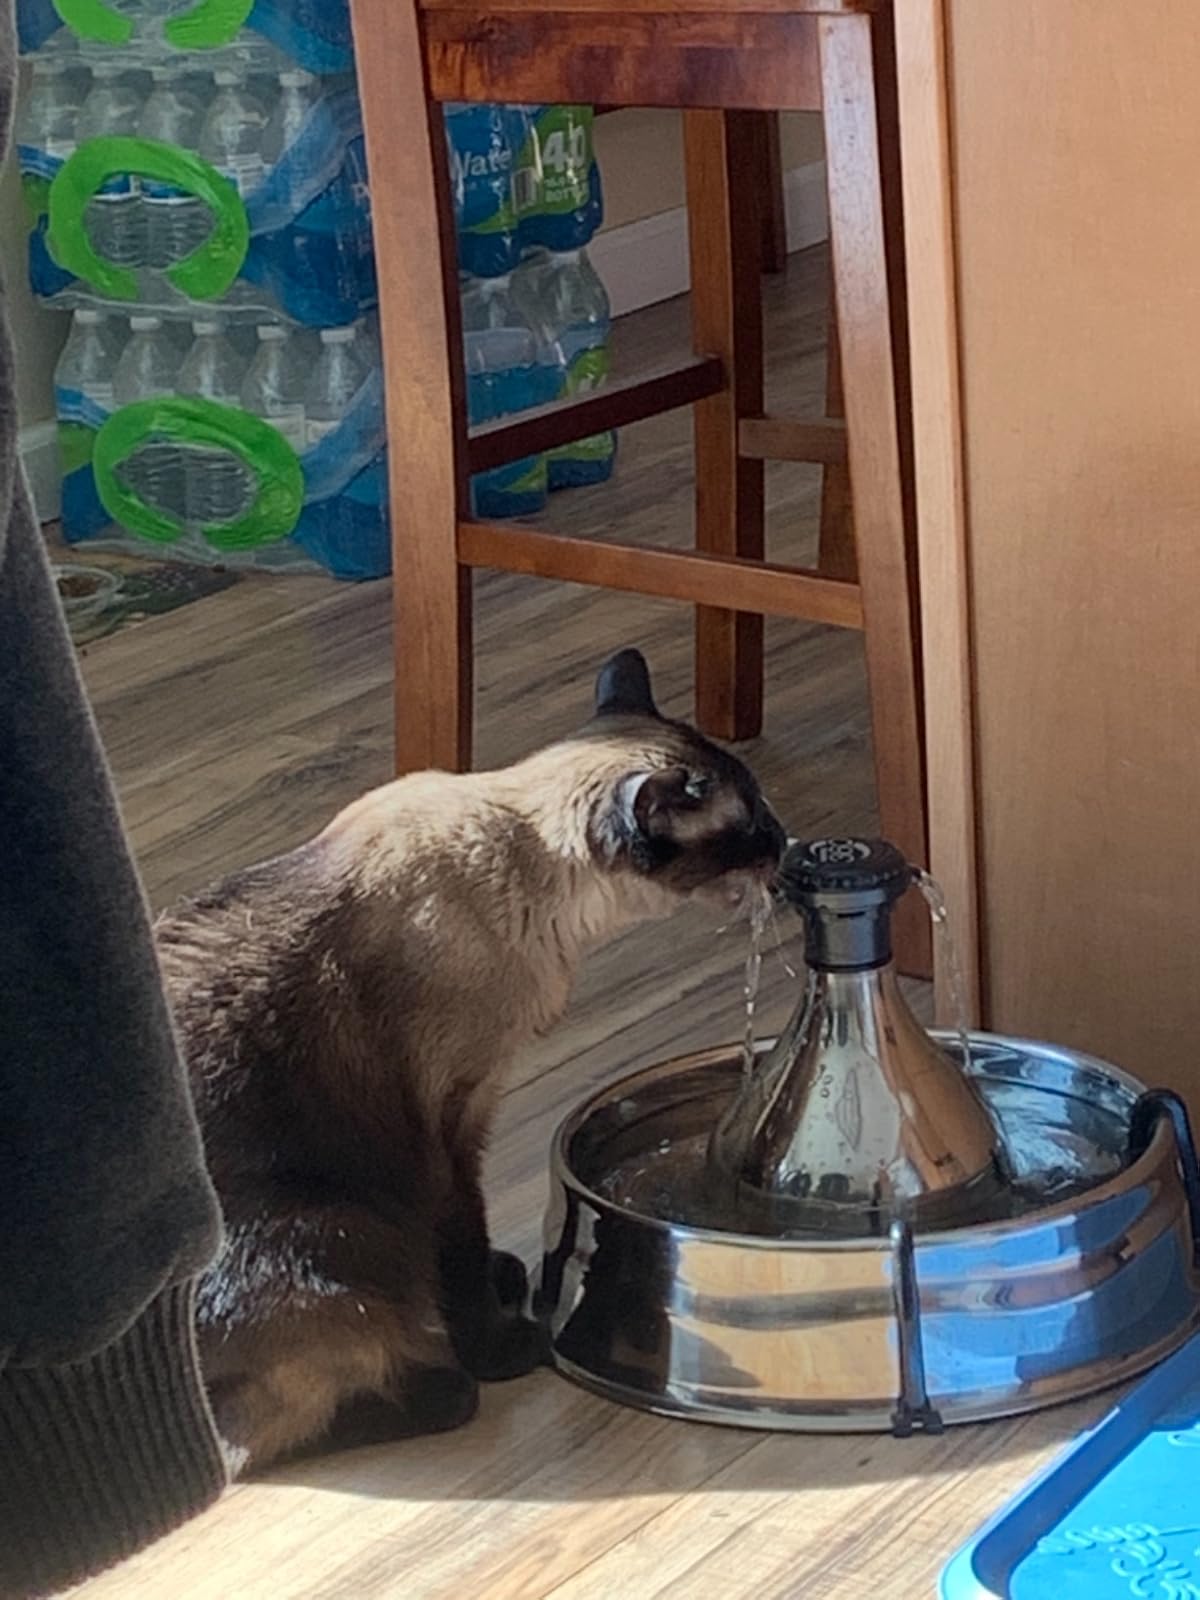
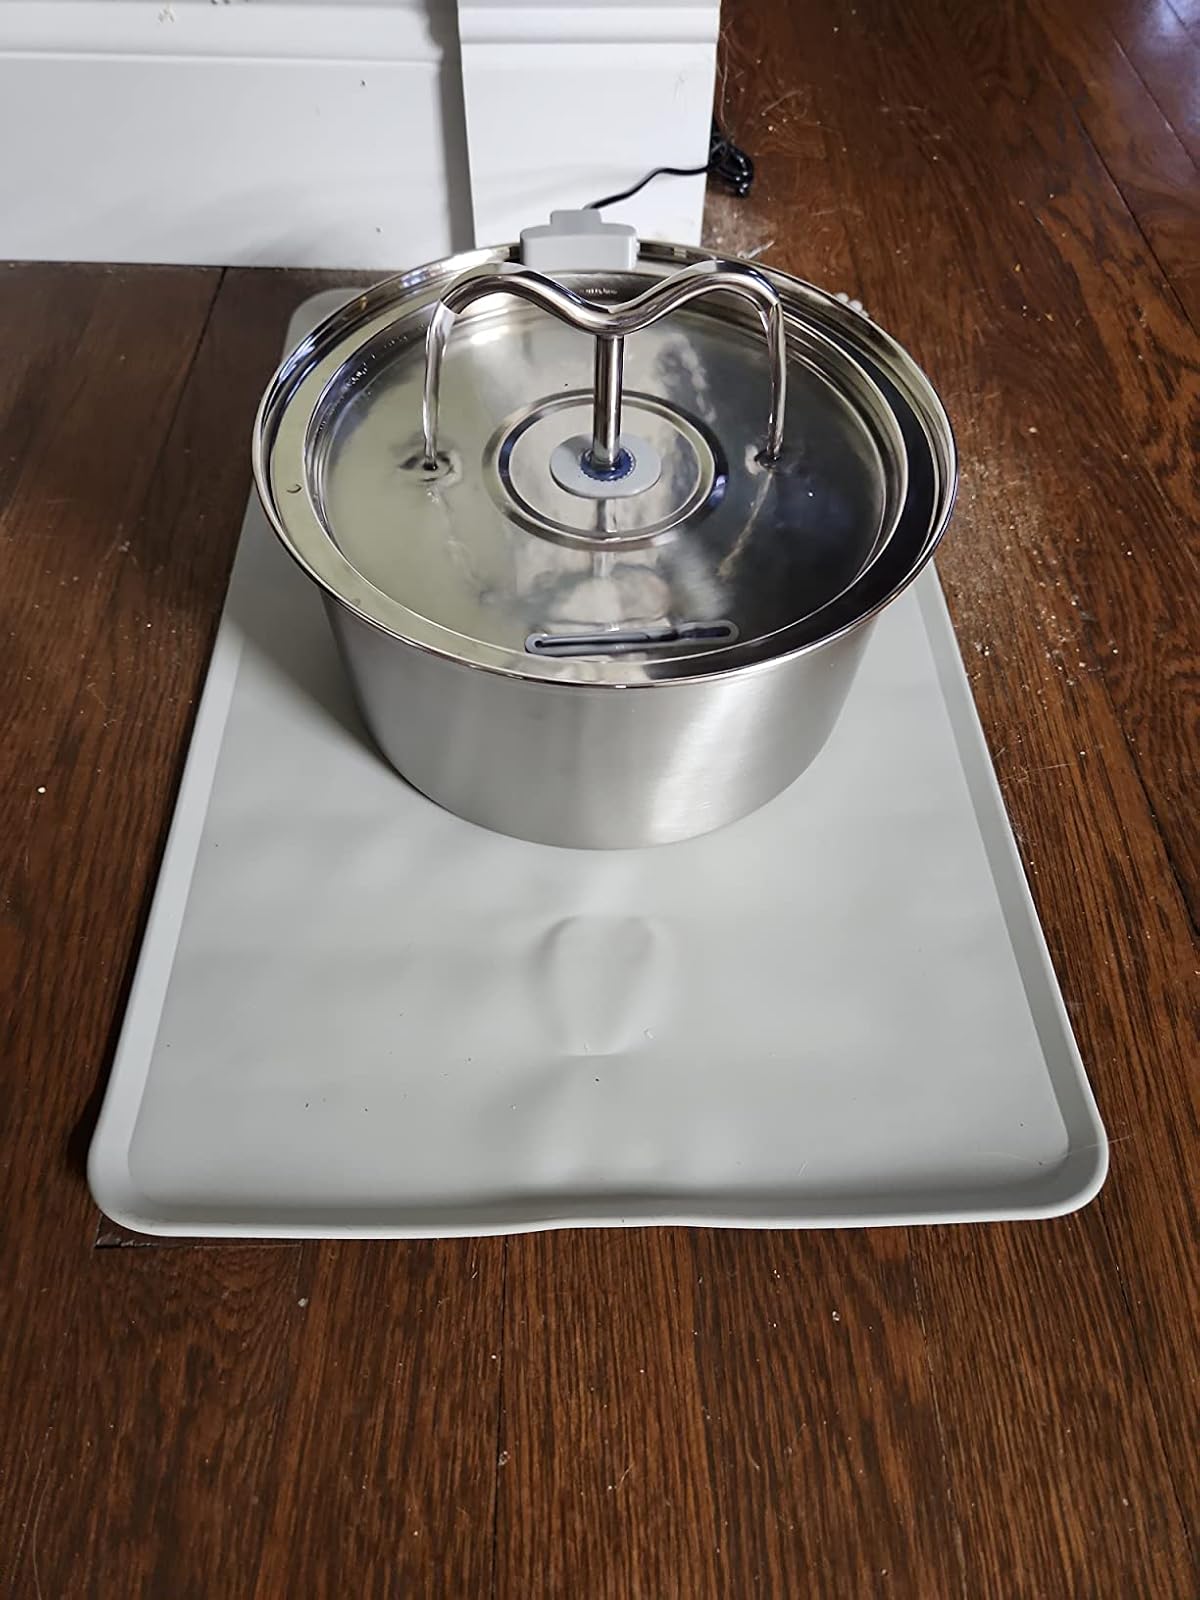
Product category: items_bowl
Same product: no